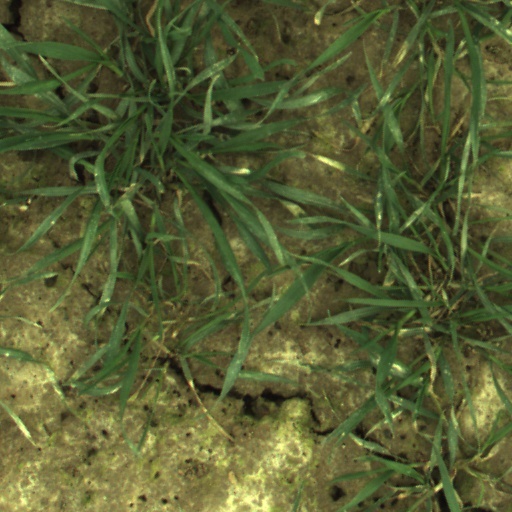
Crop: wheat